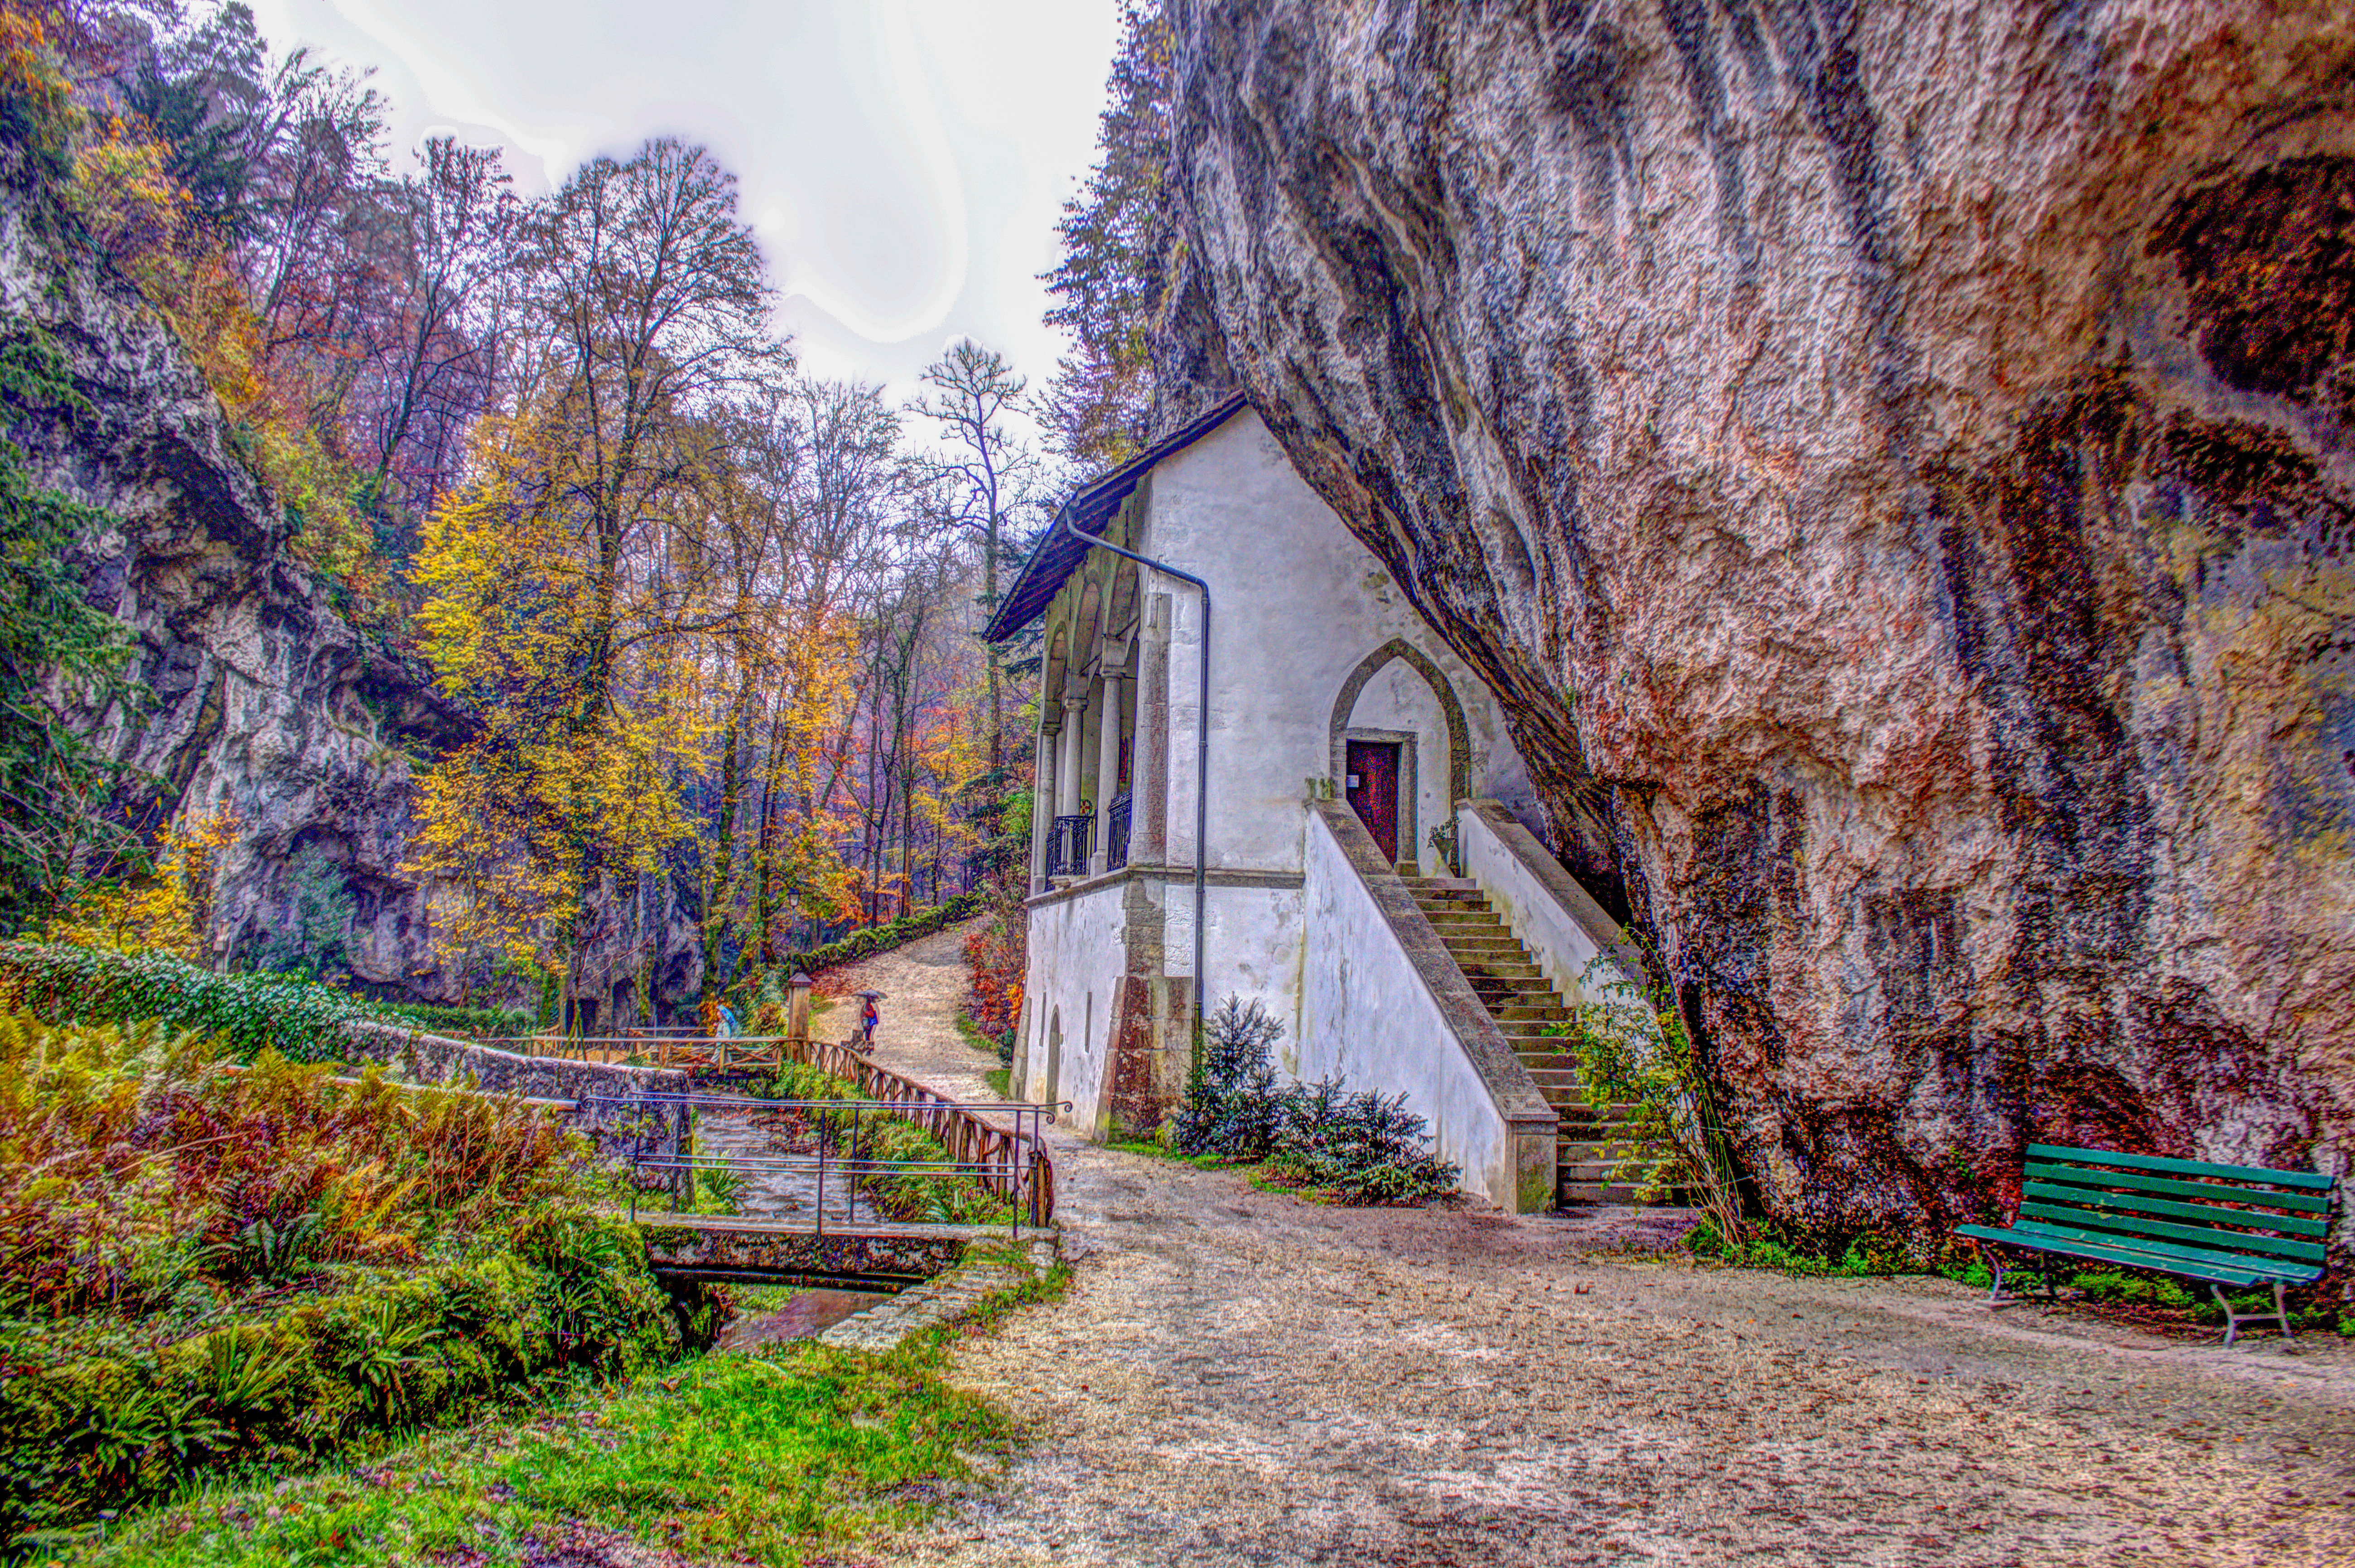
landscape, tree, nature, forest, branch, plant, sky, house, leaf, home, village, spring, autumn, landmark, facade, places, hdr, cool image, schweiz, switzerland, amazing, bilder, lizenzfreie, estate, woodland, i, rural area, woody plant